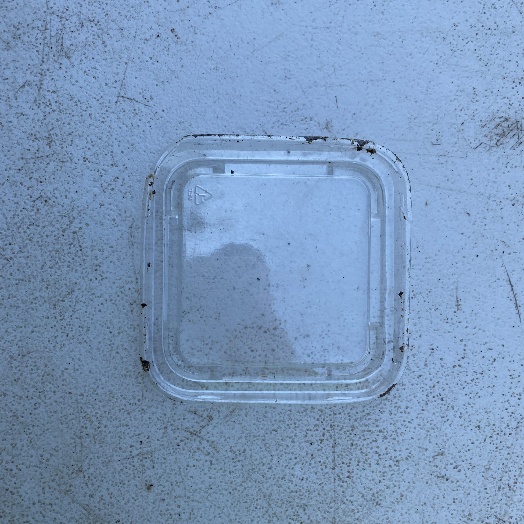
Label: Plastic